A Lady's Profession

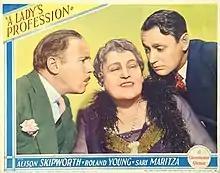

A Lady's Profession is a 1933 American pre-Code comedy film directed by Norman Z. McLeod and written by Malcolm Stuart Boylan, Walter DeLeon and Nina Wilcox Putnam. The film stars Alison Skipworth, Roland Young, Sari Maritza, Kent Taylor, Roscoe Karns, Warren Hymer and George Barbier. The film was released on March 3, 1933, by Paramount Pictures.